The Perfect Game

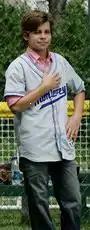
Actor Jake T. Austin in 2008

The film is based on a true story about a group of boys from Monterrey, Mexico, who became the first non-U.S. team to win the Little League World Series in 1957. Their team was Industriales de Monterrey, nicknamed "Los pequeños gigantes" (The little giants). Before traveling to the United States, the Little League team of the Industriales de Monterrey Baseball Club, played two seasons on the local 4 team Little League circuit before qualifying, as the second Little League team coming from outside of the United States and Canada; they participated in the southern area regional tournaments, which qualified them for the Little League World Series, held every August in South Williamsport, Pennsylvania.